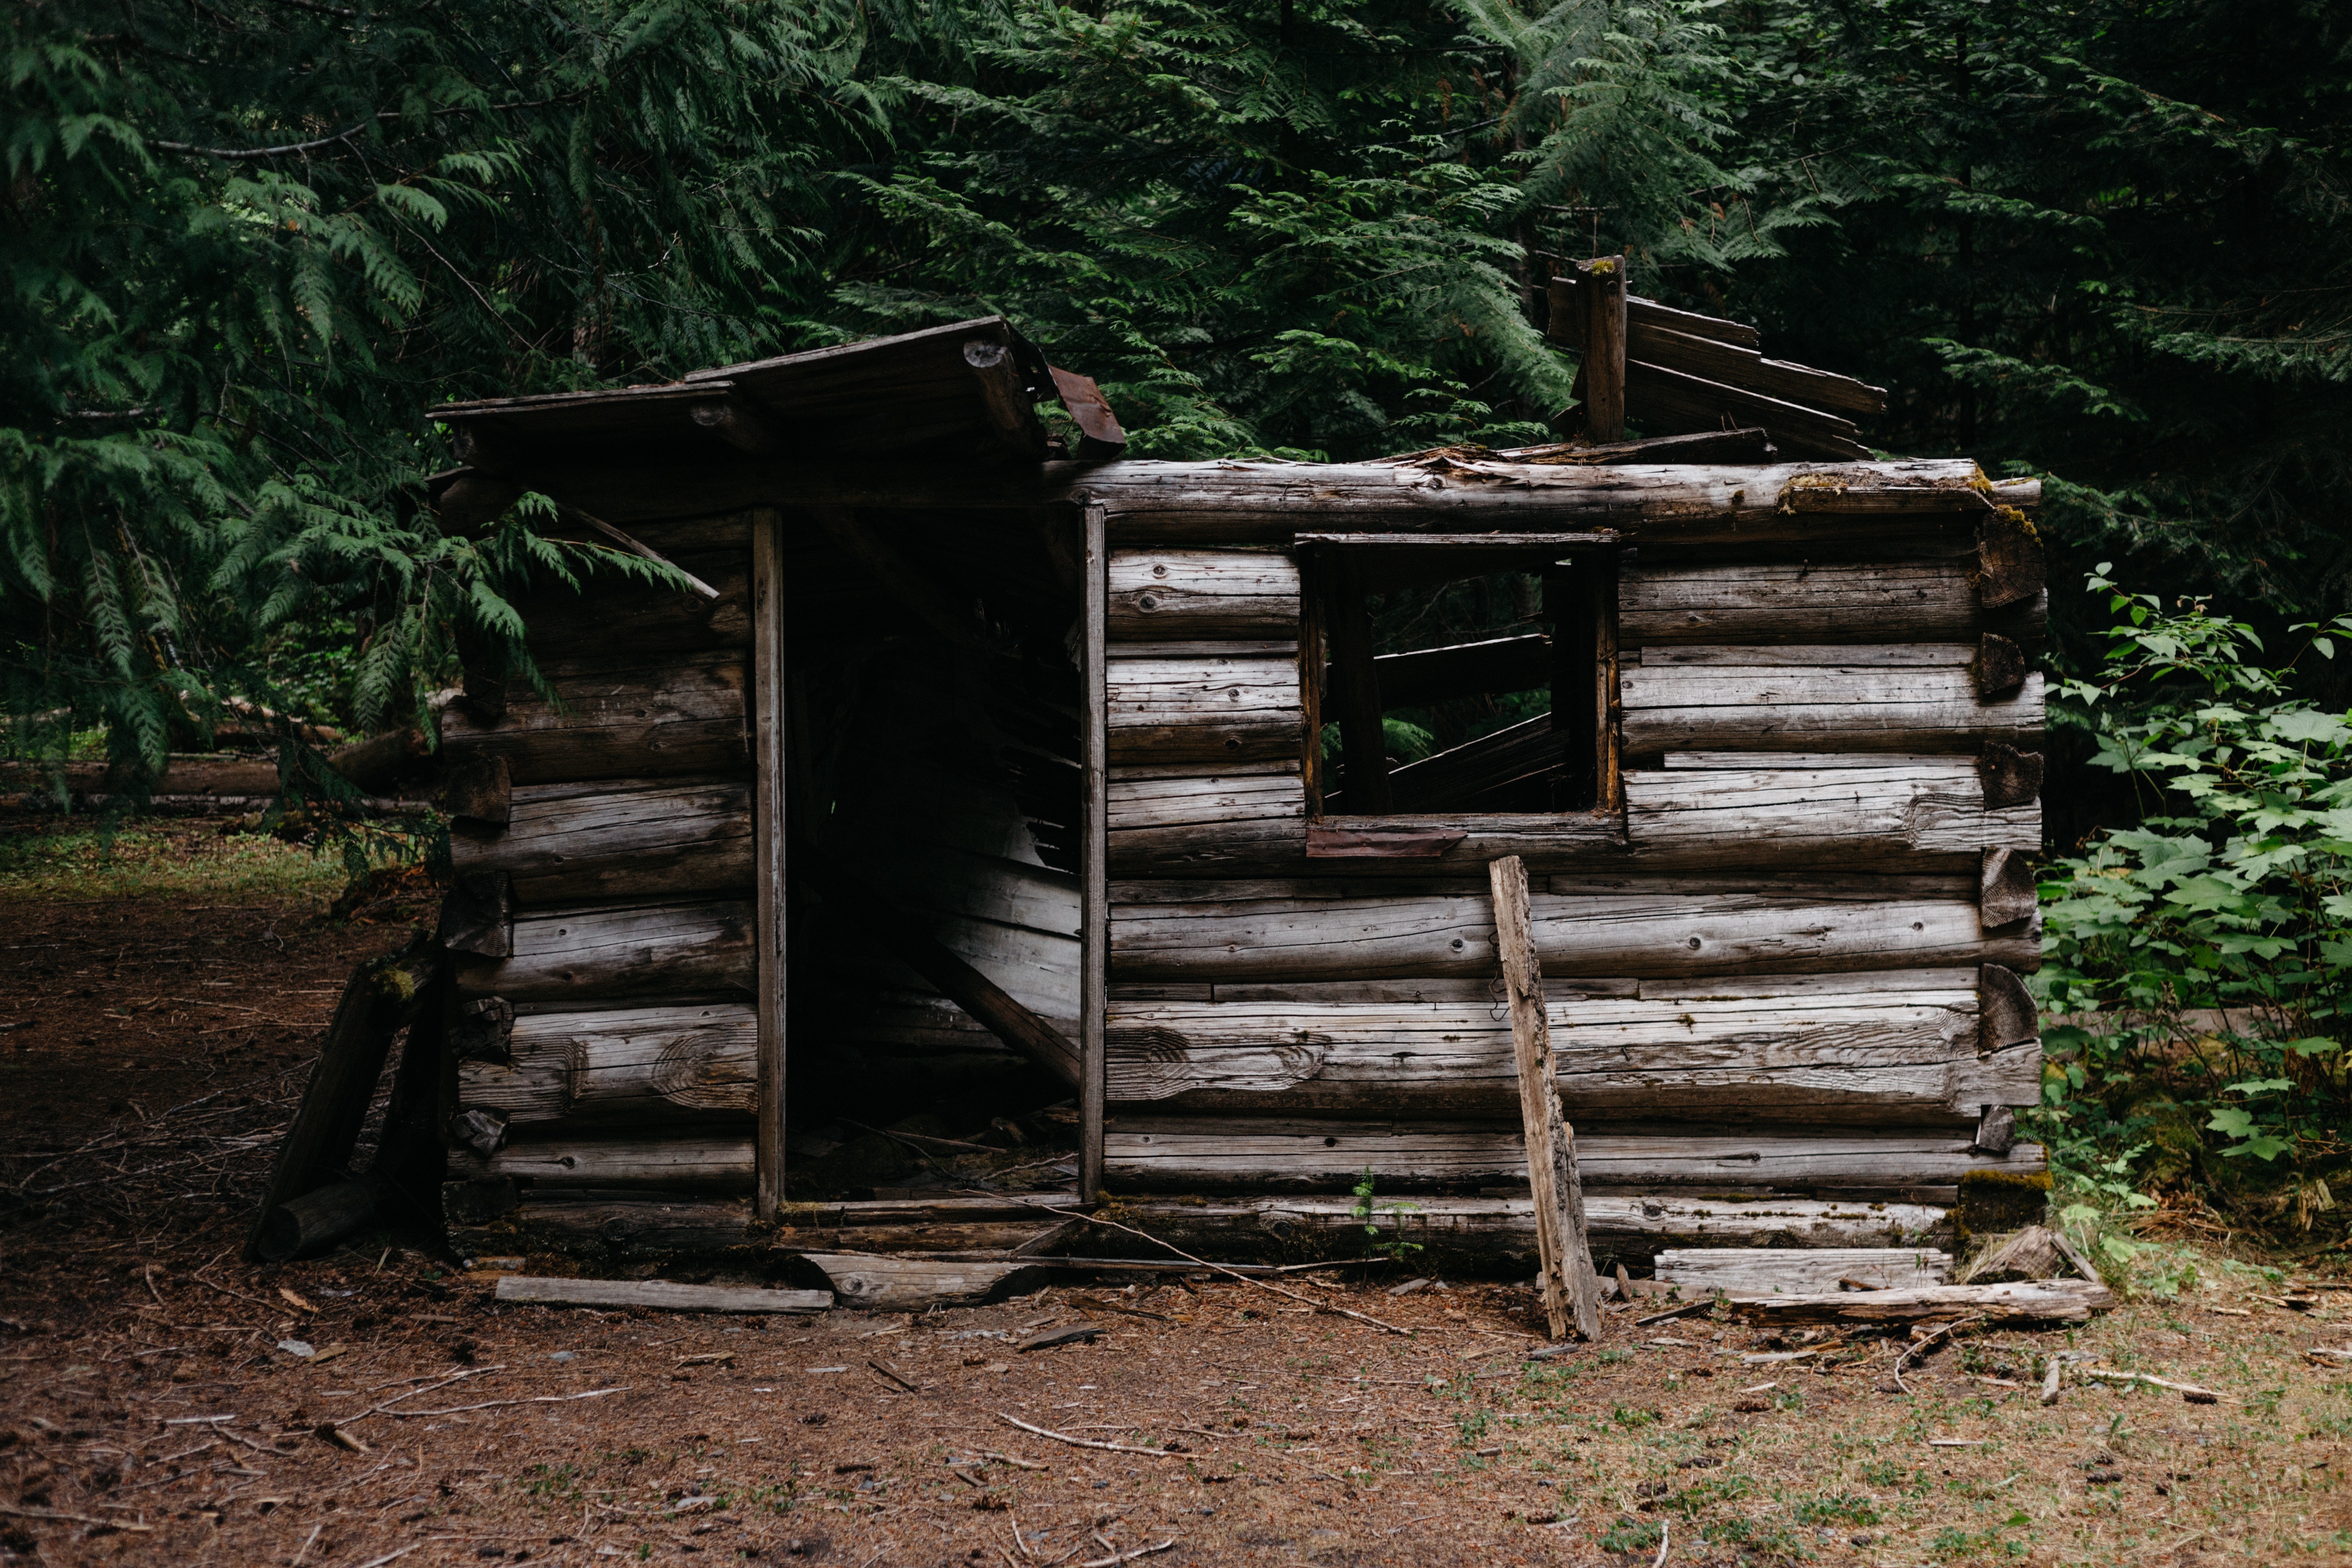
tree, forest, wood, old, shed, hut, shack, jungle, cabin, abandoned, agriculture, outhouse, woodland, log cabin, rural area